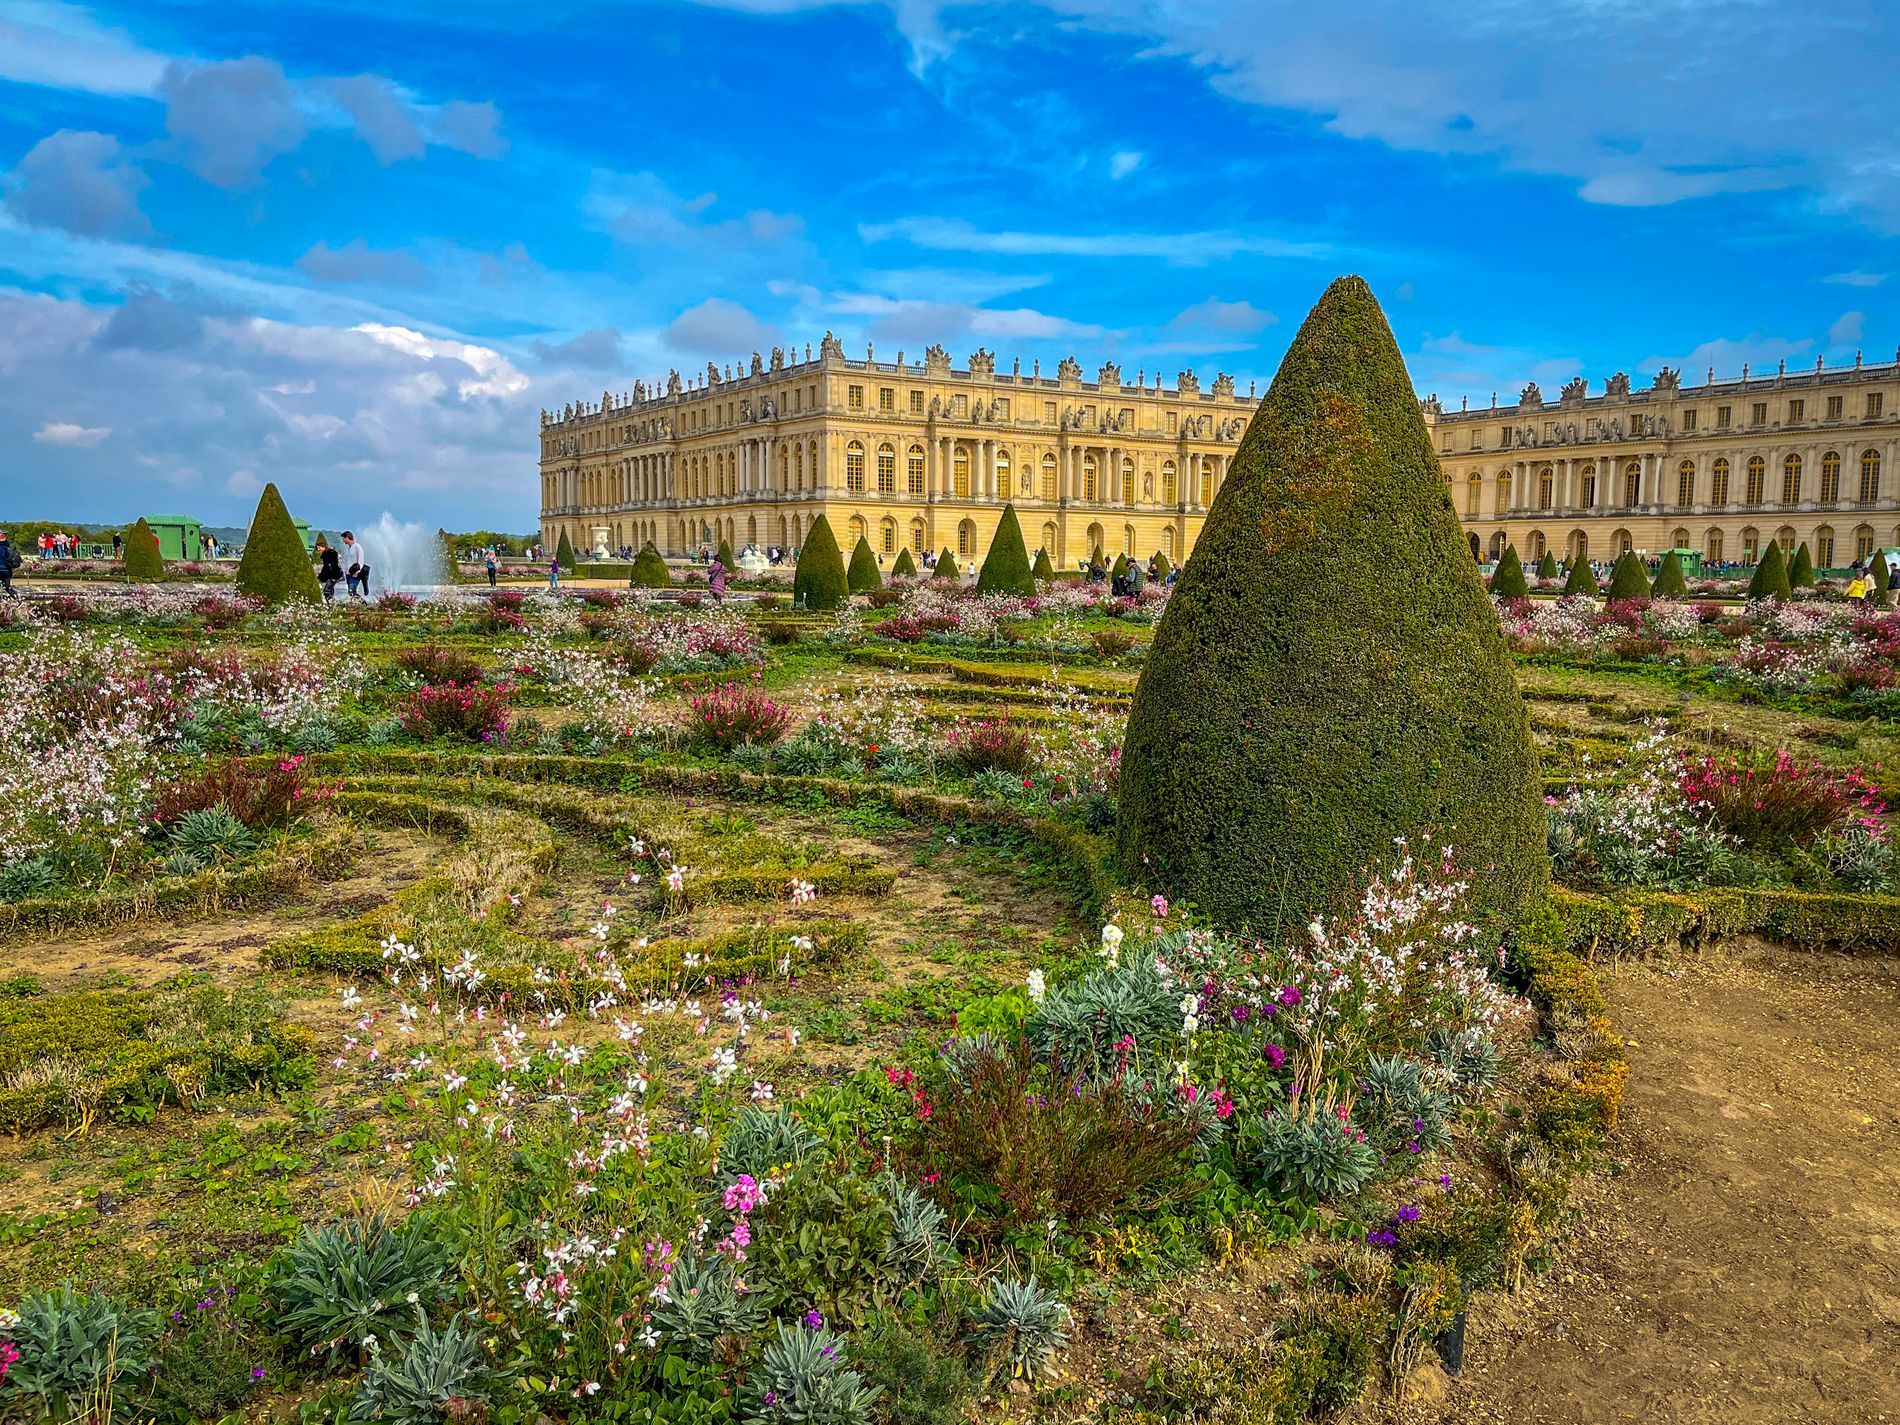
Palace garden
An image of a wonderful garden probably a palace garden. The clear blue sky decorates the scene and the palace appears in the background with its classic view.
low angle perspective with wide angle shot of a palace garden, the direct natural light shows the details of the beautiful garden and enhances the texture of the different plants and trees in it, the color palette is rich with the blue color of the clear sky, the green color of the garden and the brown color of the palace, the peaceful mood and architectural style create peaceful atmosphere full of wonder feelings to the eye catching scene.
Labels: Architecture, Building, Housing, House, Person, Manor, Landmark, Outdoors, Sky, Garden, Palace
Camera: Apple iPhone 13
Lens: iPhone 13 back dual wide camera 5.1mm f/1.6
Aperture: F1.6
Exposure: 1/3000 sec
ISO: 50
Focal length: 5.1 mm